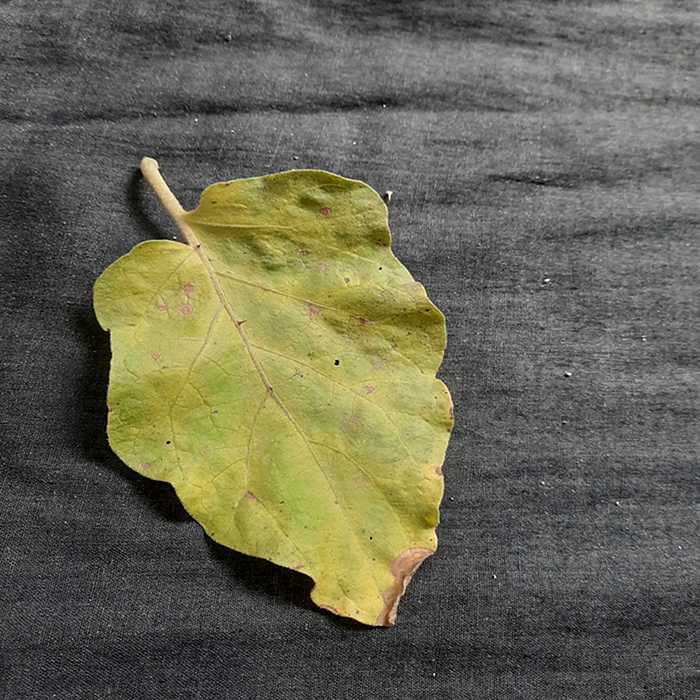
Plant: Eggplant
Label: Eggplant verticillium wilt